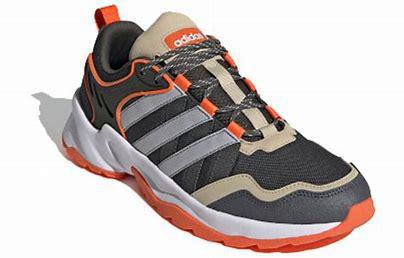
Brand: adidas
Model: neo Adidas NEO 20 20 FX